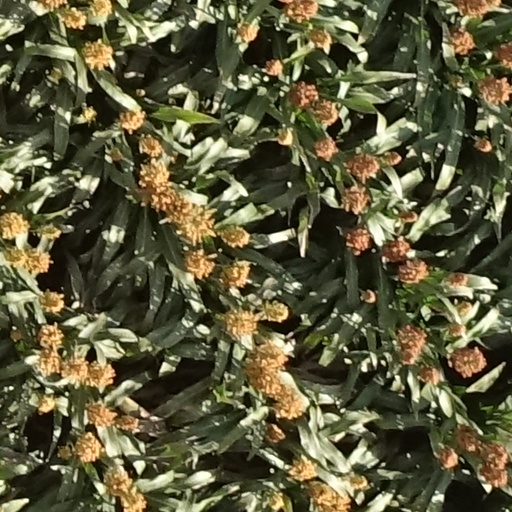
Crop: sorghum